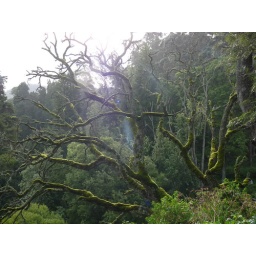
a tree in kalhatty ghat road